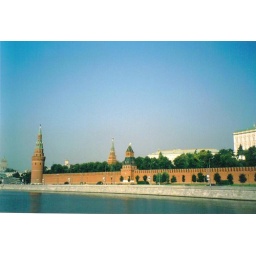
The wall of the Kremlin by the river Moskva